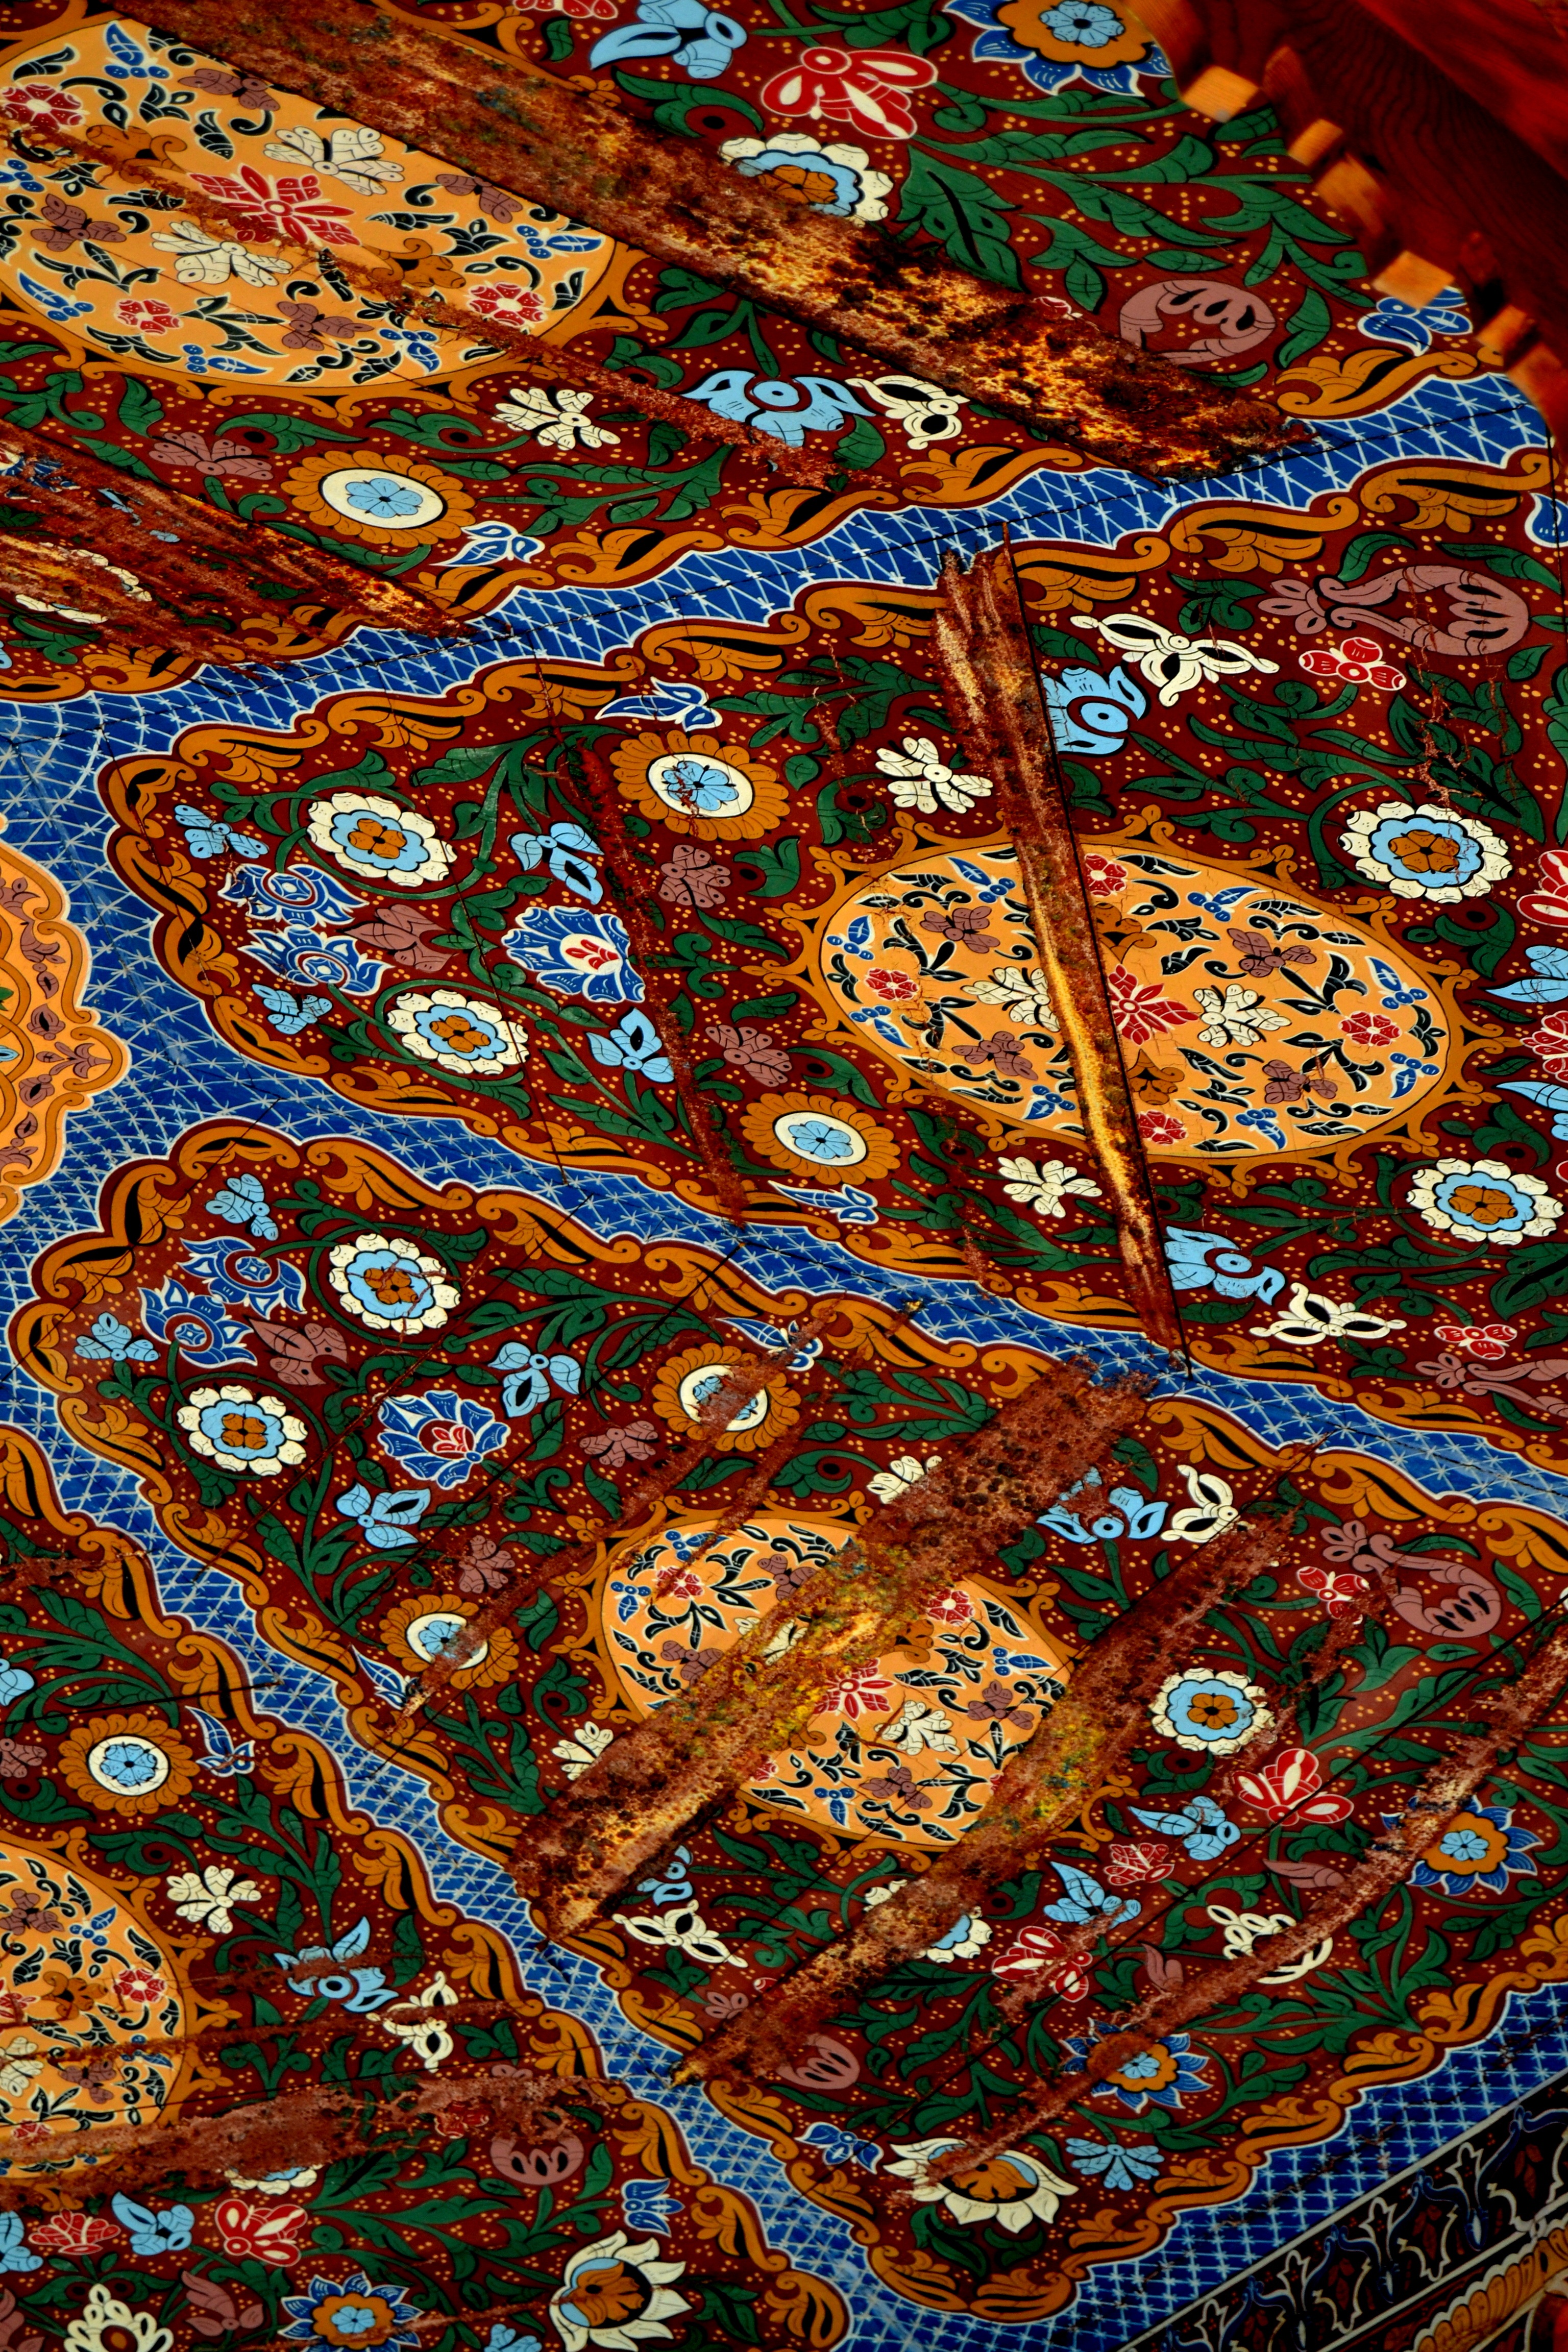
decoration, pattern, brown, painting, deco, art, design, tapestry, ornaments, modern art, flooring, ancient history, psychedelic art